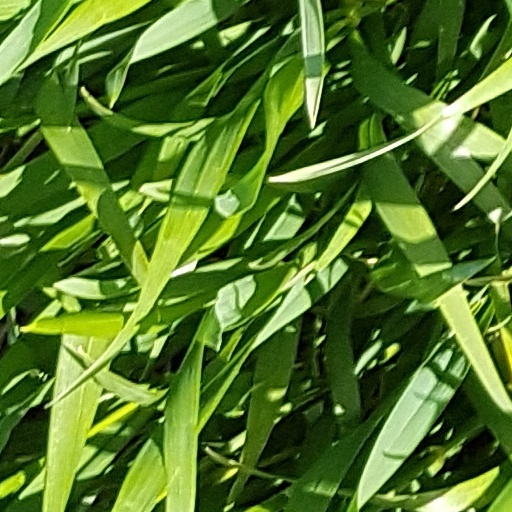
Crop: wheat